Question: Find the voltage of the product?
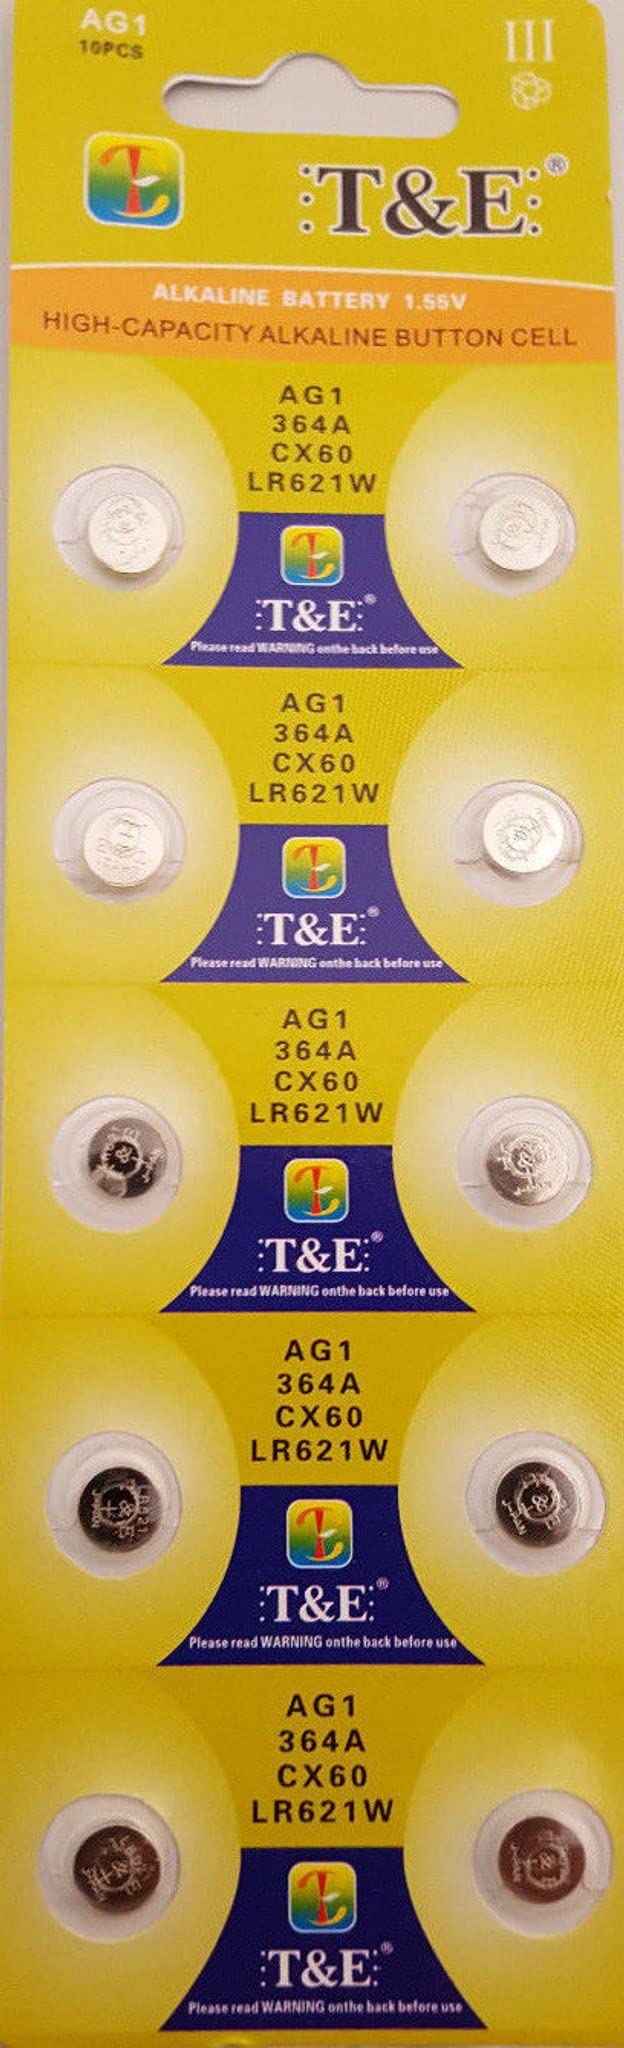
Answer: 1.55 volt